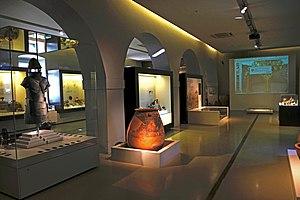
Le musée archéologique de Nauplie est un musée consacré à la préhistoire et à l'archéologie de l'Argolide, depuis le Paléolithique jusqu'à l'époque romaine. Il est situé à Nauplie, dans le Péloponnèse, en Grèce.